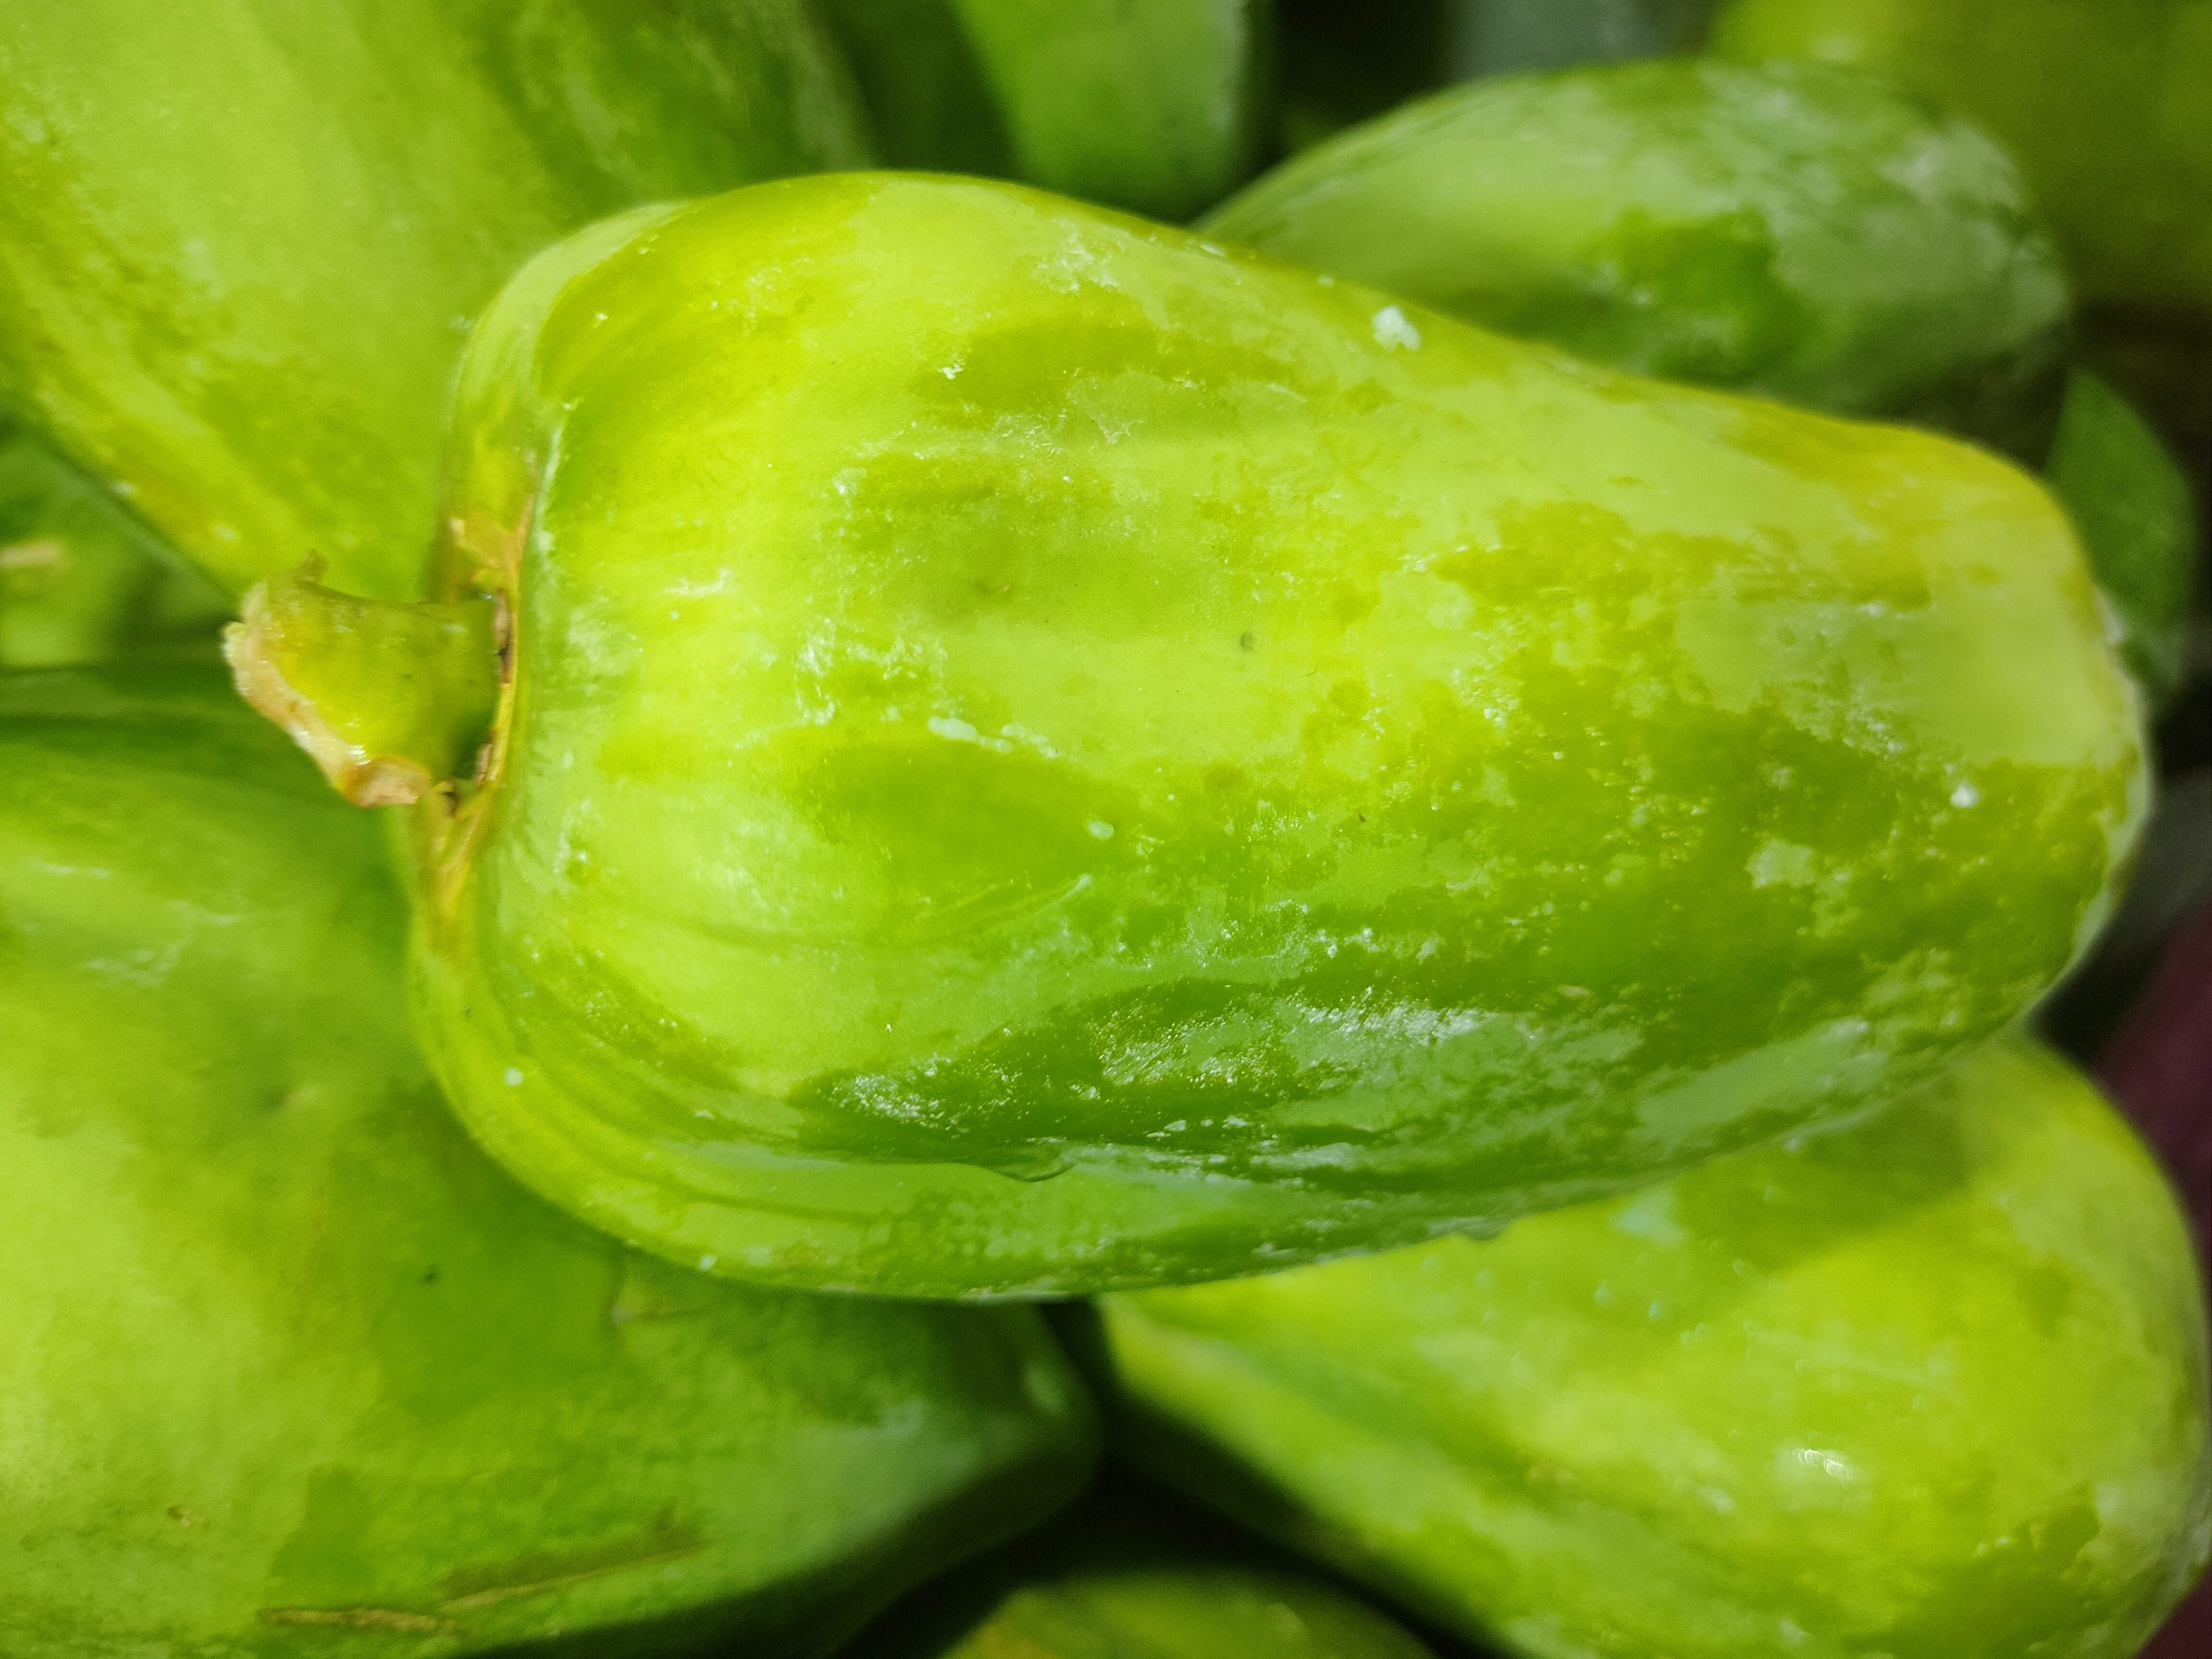
Label: Carica Papaya